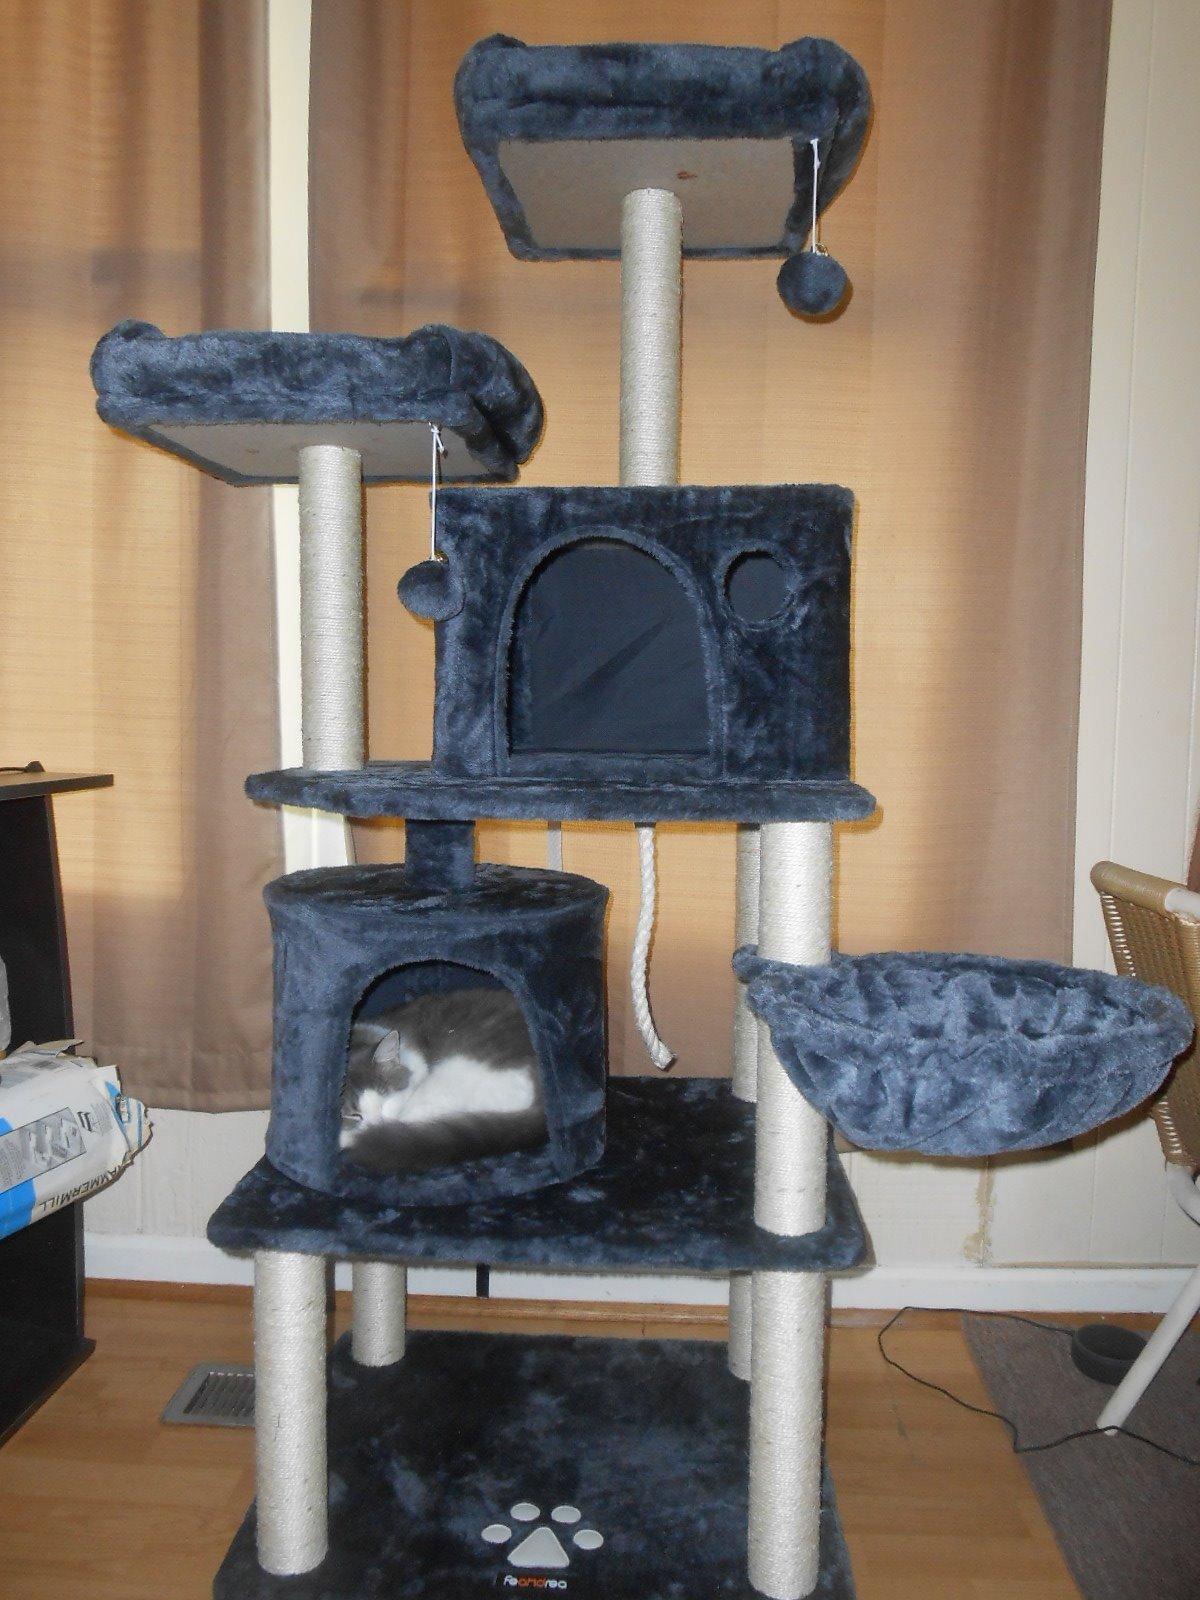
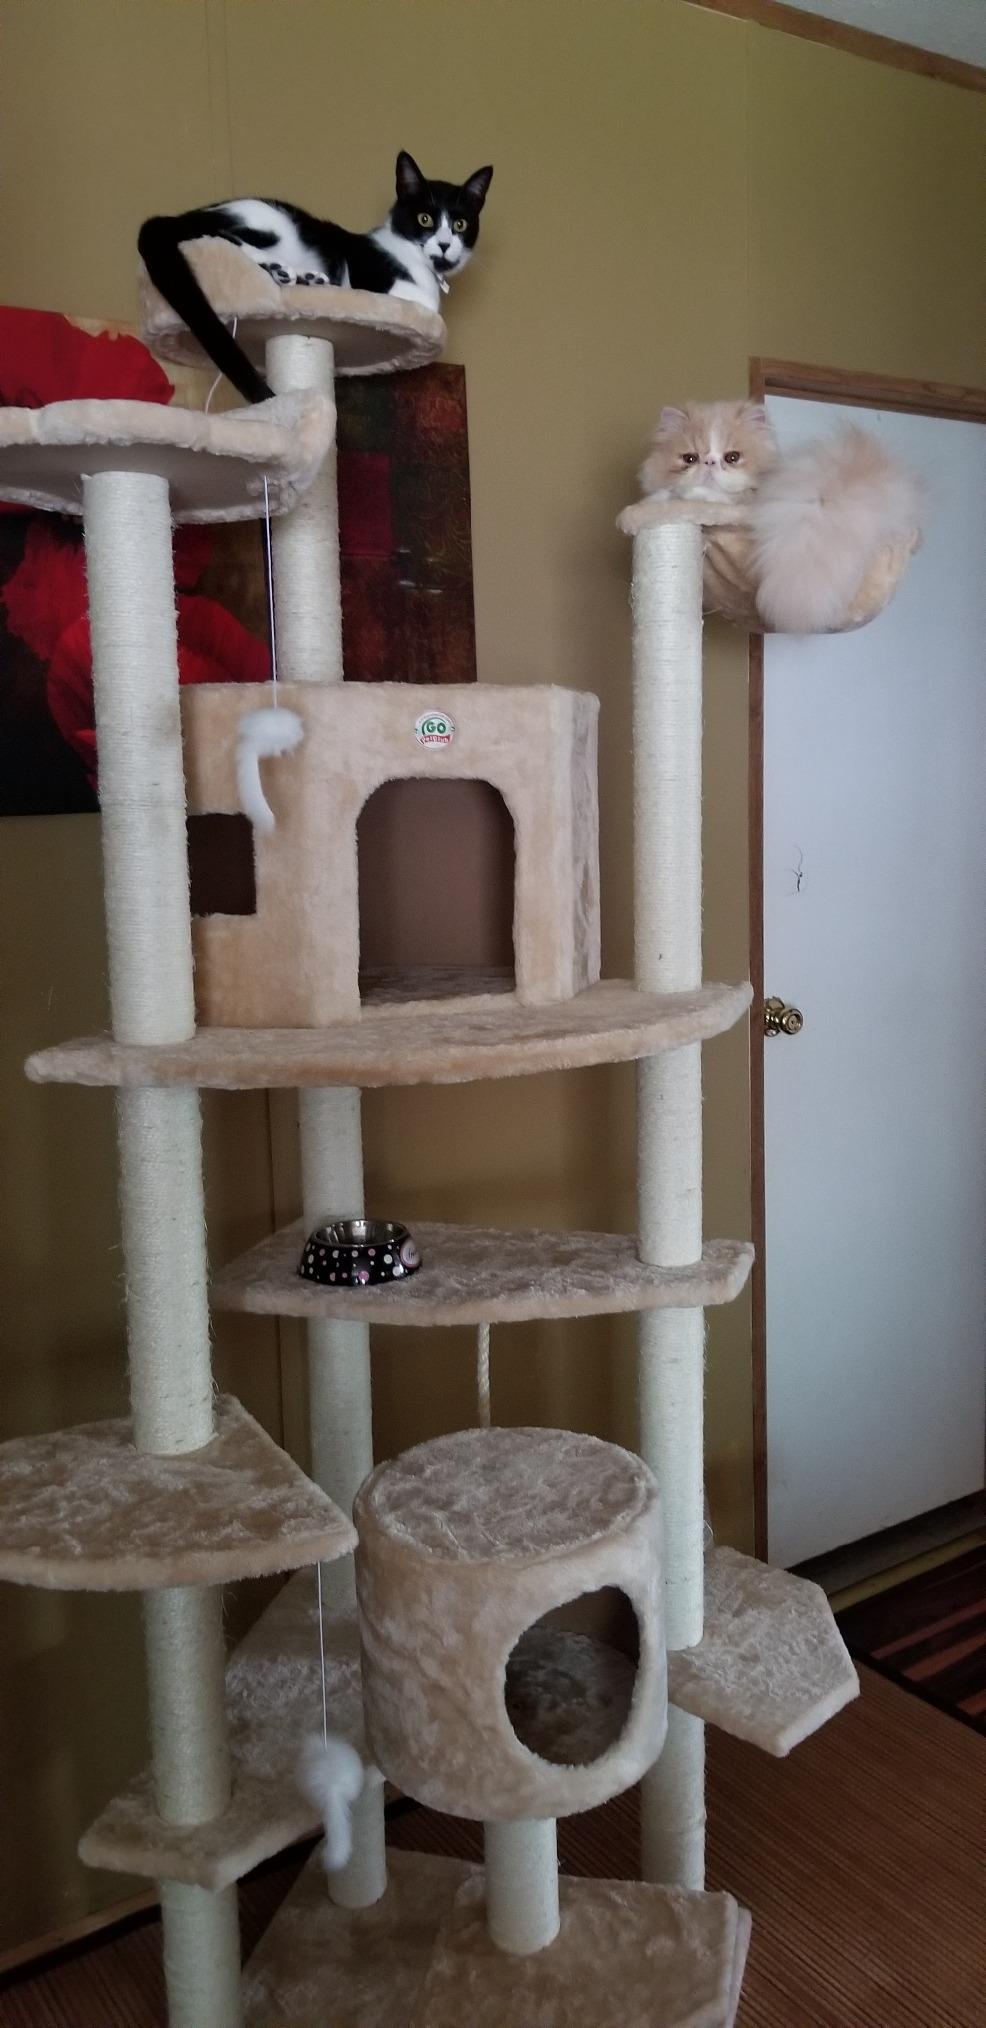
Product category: items_cat tree
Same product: no